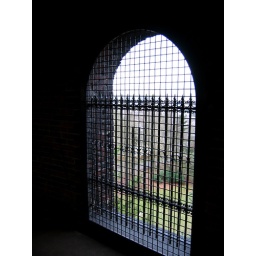
Inside the water tower in Volunteer Park.